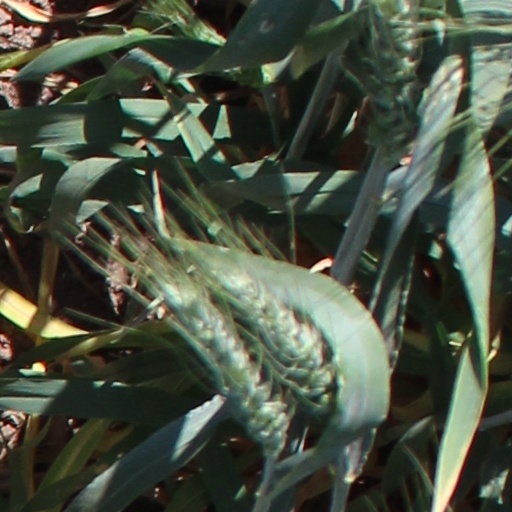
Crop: wheat